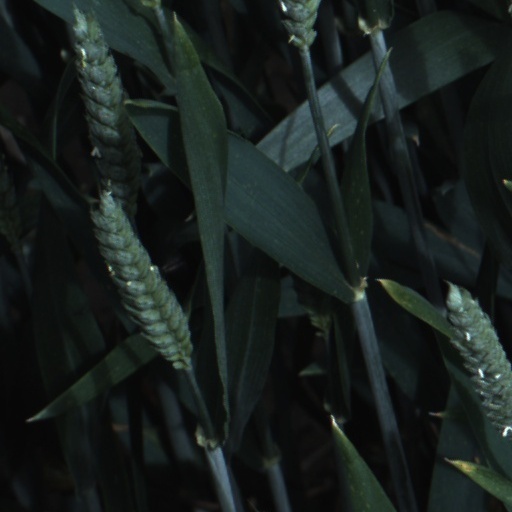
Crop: wheat